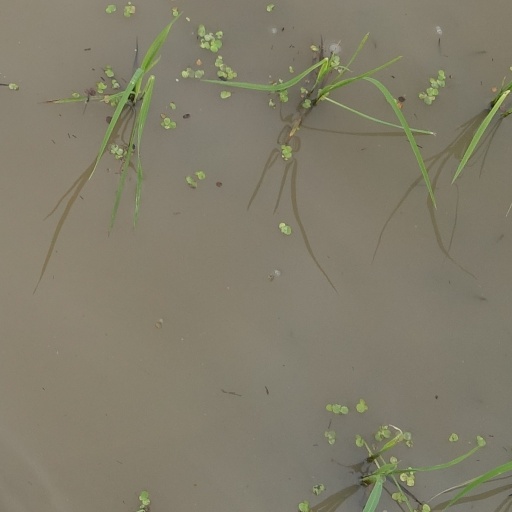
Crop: rice